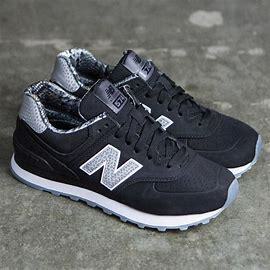
Brand: New
Model: Balance New Balance 574 Series